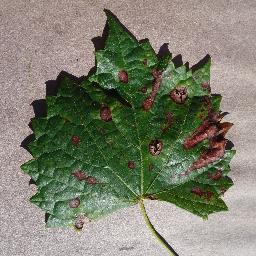
Label: Grape___Esca_(Black_Measles)